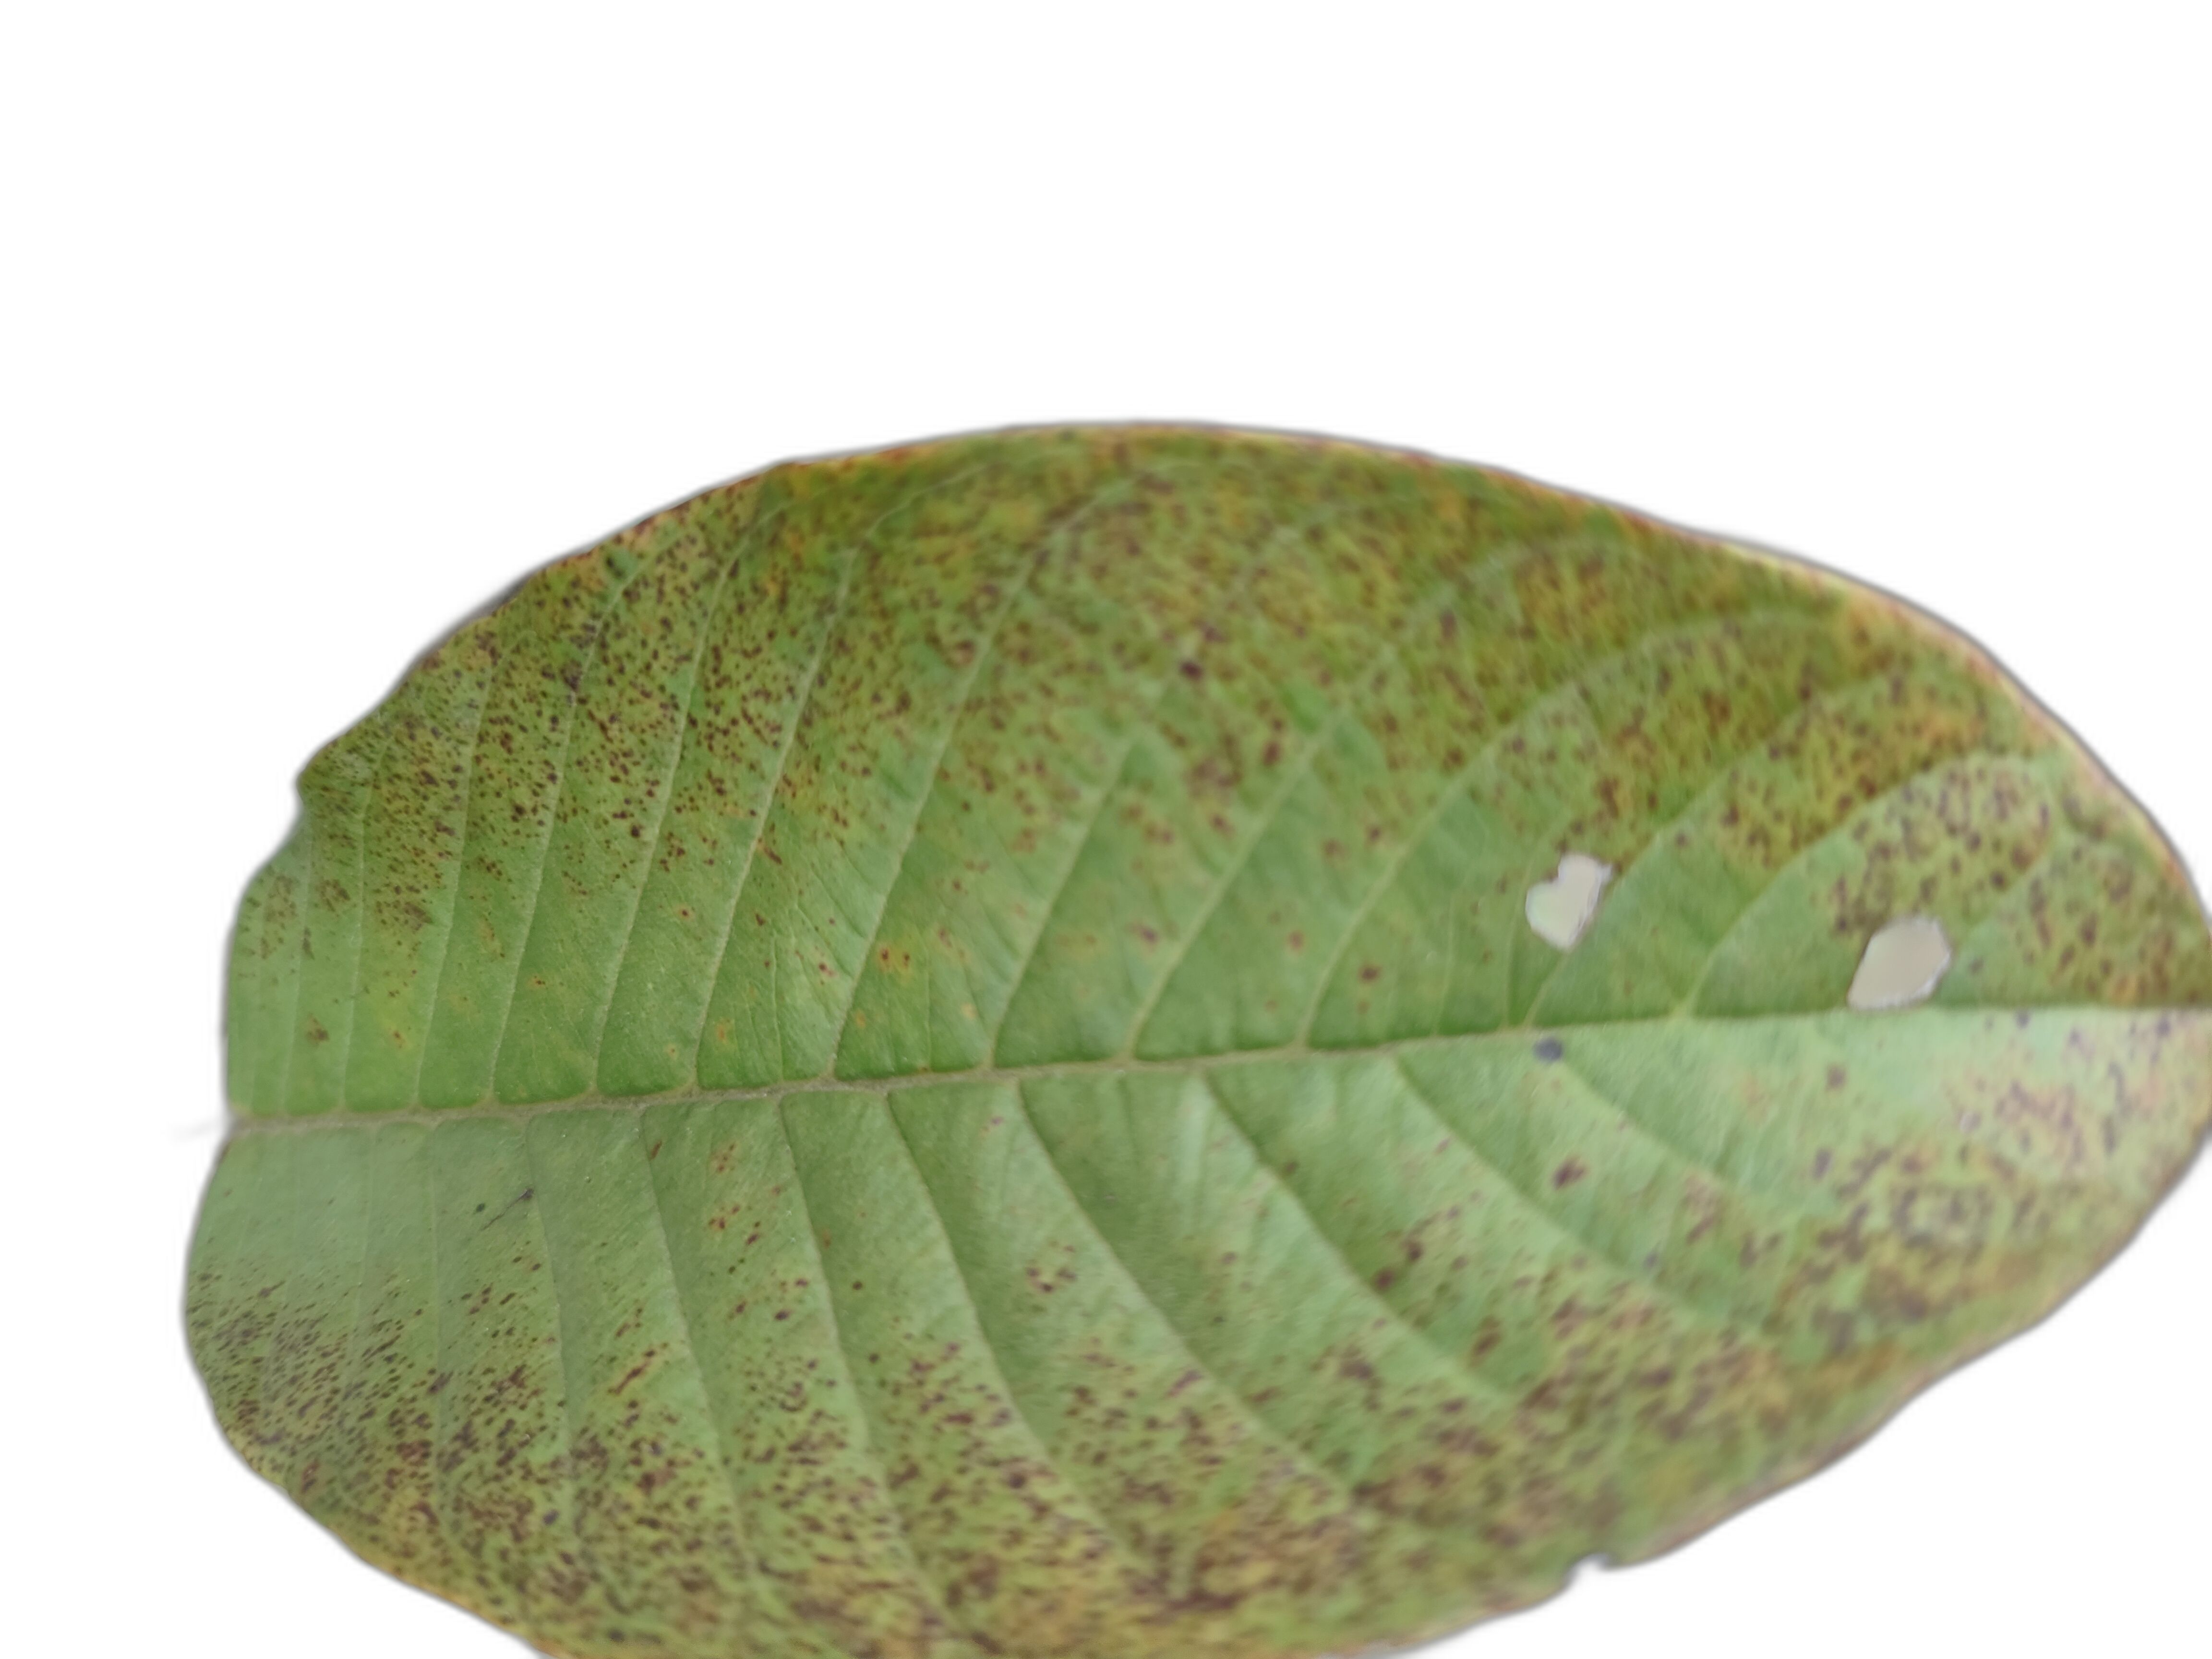
Plant part: leaf
Disease: Rust